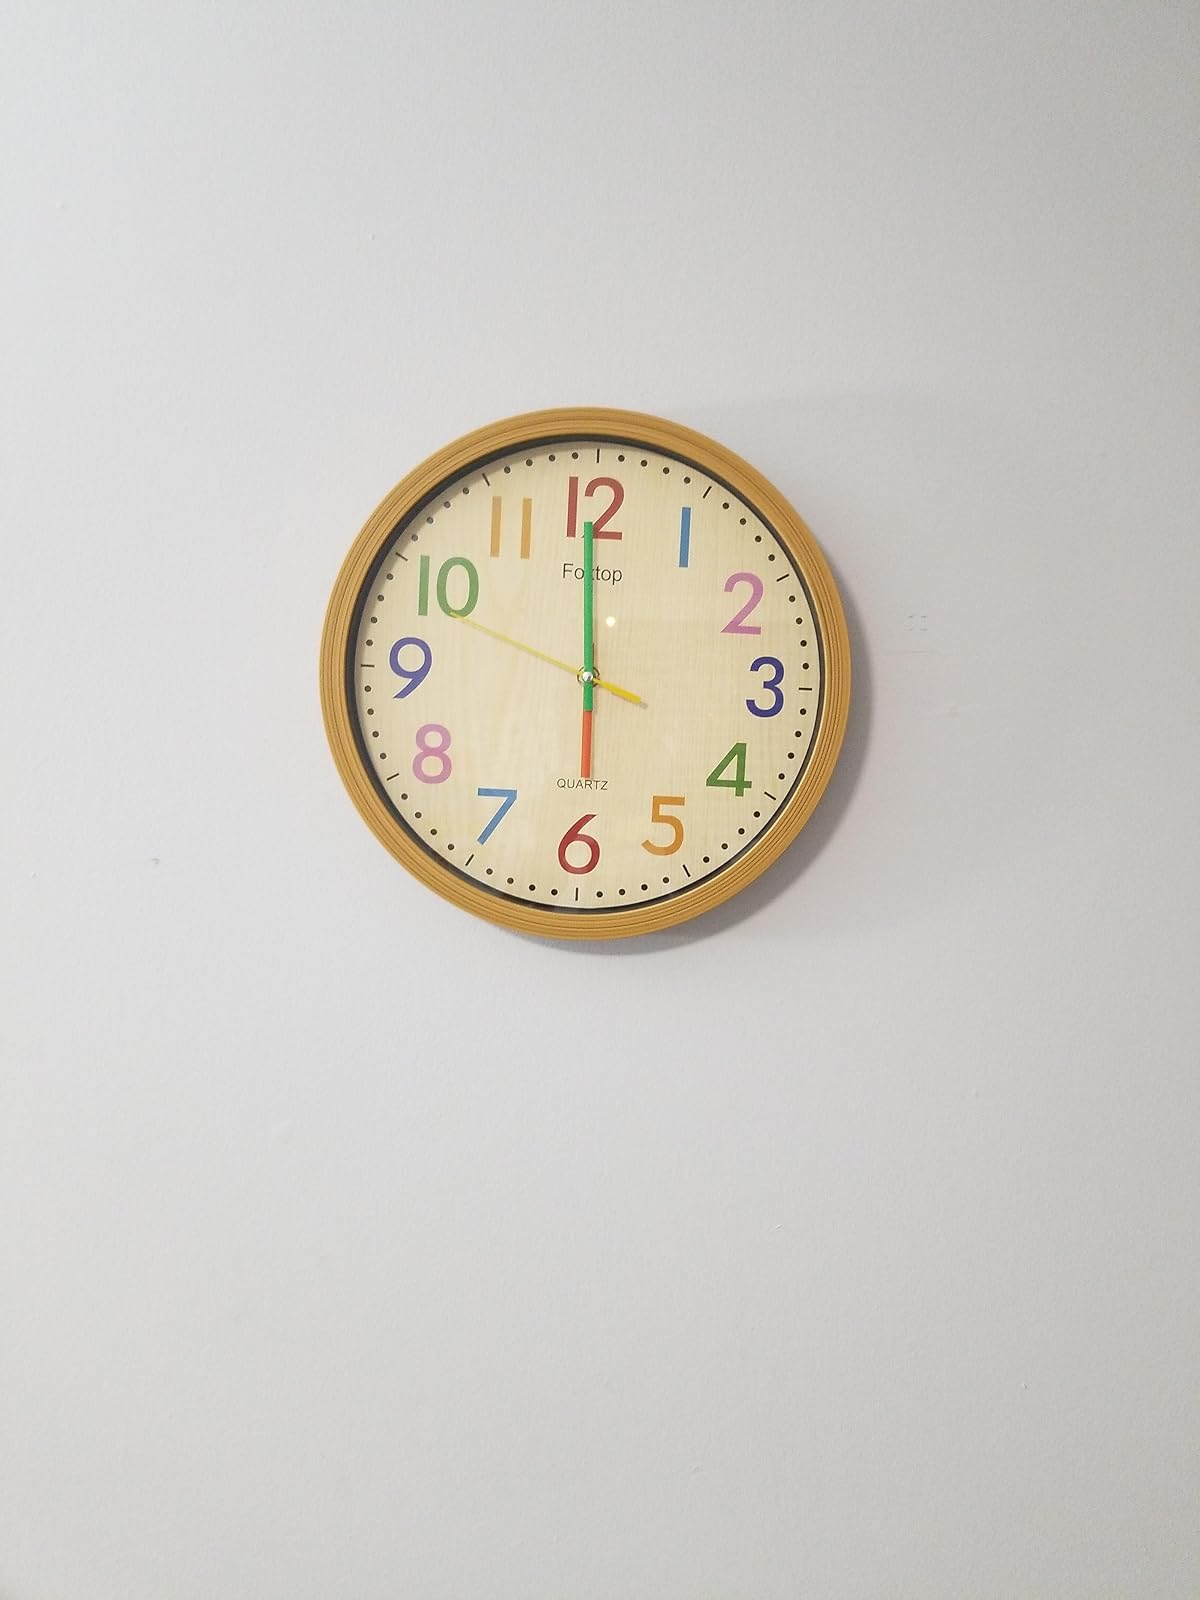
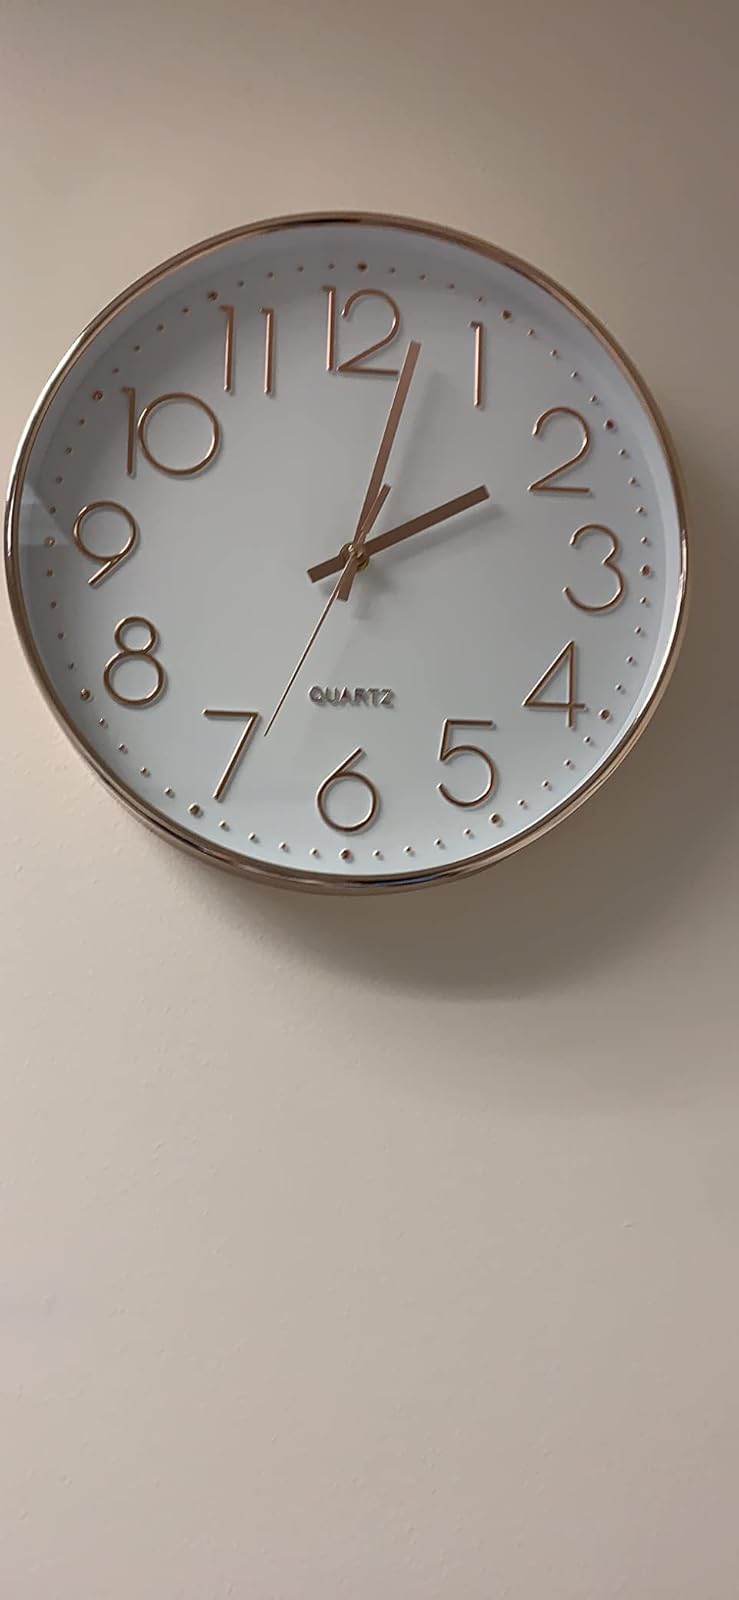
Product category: clock
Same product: no